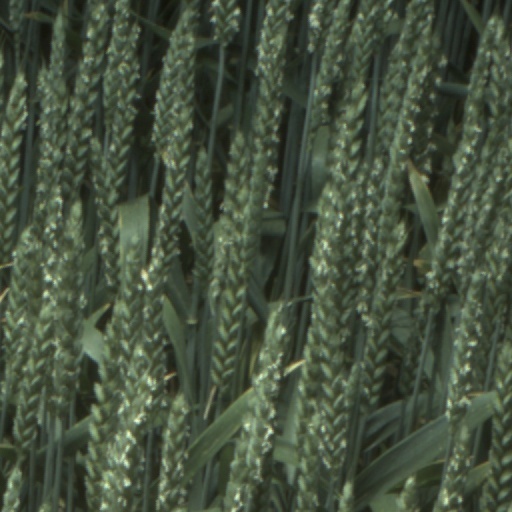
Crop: wheat